Arroyos y Esteros

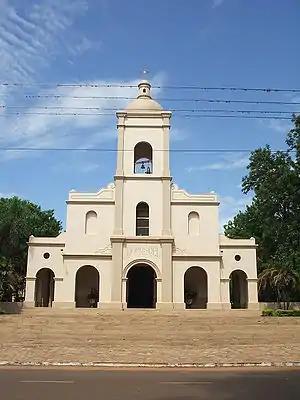
Church of Arroyos y Esteros

The principal economic activity in Arroyos y Esteros is agriculture, especially sugarcane. Pineapple and melons are other important crops. Sesame was introduced a few years ago and is slowly making inroads, despite some early crop failures. There are several large ranches in the area with cattle, and some other lesser animals (sheep, goats). The arrival of a sugar factory dedicated to producing organic sugar changed the face of the arroyense economy as many former small molasses factories shut down to deliver the raw material to the more efficient large factory.